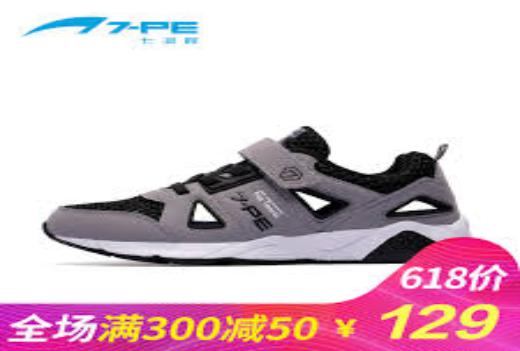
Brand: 7-PE
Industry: Clothes